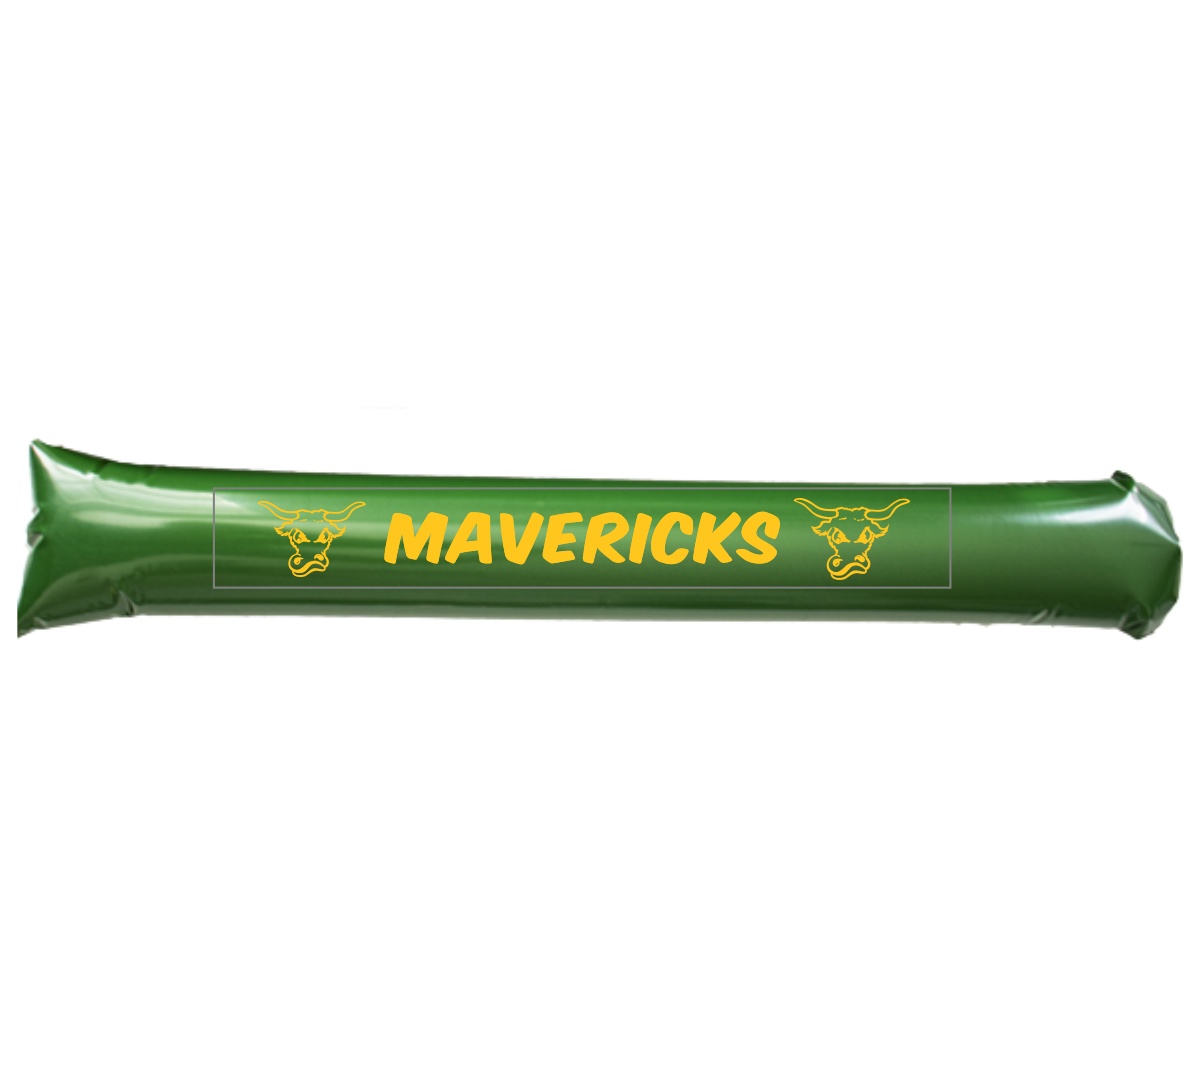
Custom Custom Printed Thunder Sticks
They are an excellent NOISEMAKER and the CROWDS just love them. Sticks are sold in pairs and are 23″ long x 4″ wide. Noise sticks now have an air-catch valve to allow you to re-inflate them. Prices include your choice of artwork imprinted in one color on one side. (Production times do not include Saturday, Sunday, or Holidays.) * * Please note sticks will burst with excessive, rough use. THESE ARE REQUIRING 3 WEEKS PRODUCTION TIME. Created from product #7418202914879
Brand: ILLINOIS
Category: Arts & Entertainment > Party & Celebration > Party Supplies > Noisemakers & Party Blowers > Noise Makers